National Cornbread Festival

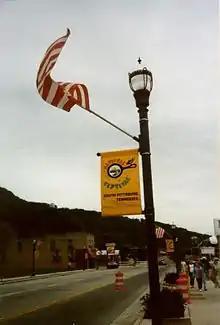
National Cornbread Festival banner

The National Cornbread Festival is a celebration of cornbread and cornbread-related activities. The festival, held in South Pittsburg, Tennessee from 1997 to 2019 during the last full weekend in April, will resume in 2022. Among the attractions featured at the National Cornbread Festival are: